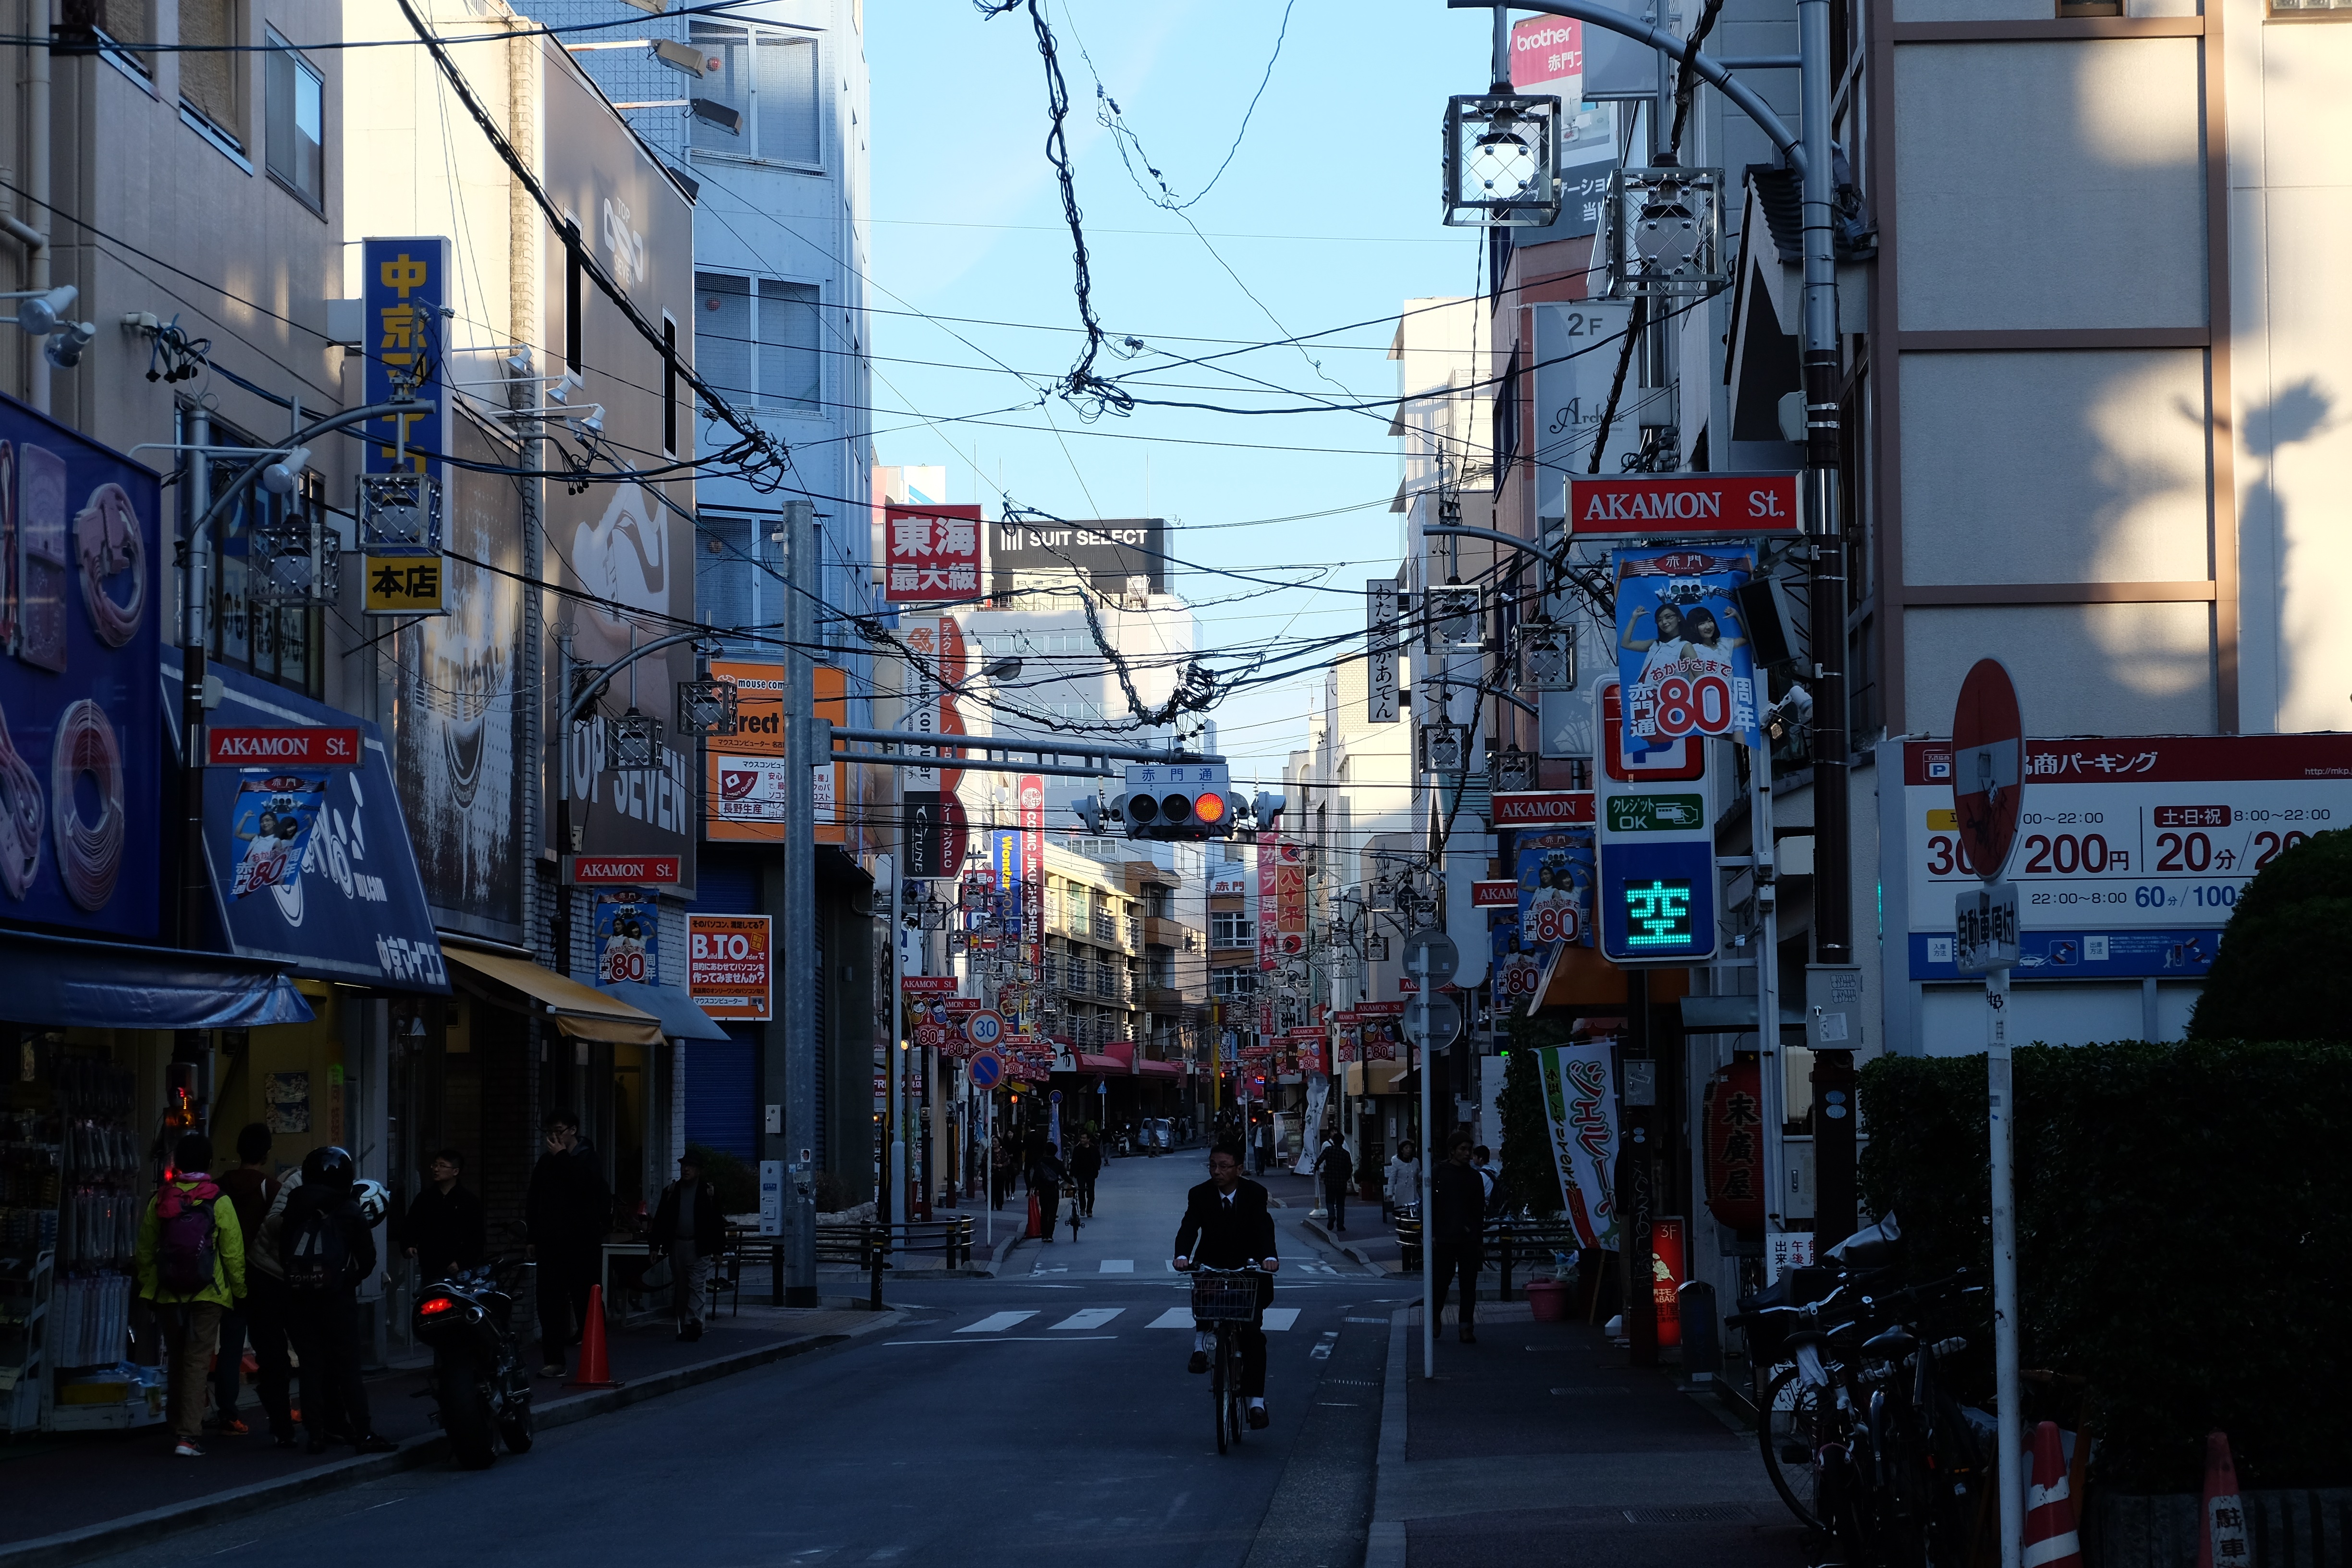
pedestrian, road, street, town, alley, city, cityscape, downtown, transport, color, lane, lighting, infrastructure, metropolis, neighbourhood, urban area, human settlement